Vlad Khadarin

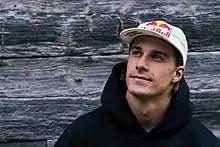
Vlad Khadarin in Saas-Fee, 2021

Vlad Khadarin (born 22 February 1998) is a Russian-born professional snowboarder competing in slopestyle and big air events. In 2011, he moved to Italy with his family. Nowadays, he resides in Como and his home mountain is Madonna di Campiglio.